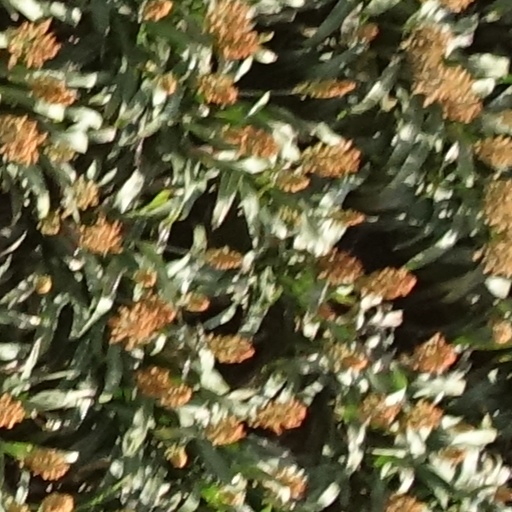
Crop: sorghum